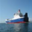
Label: ship